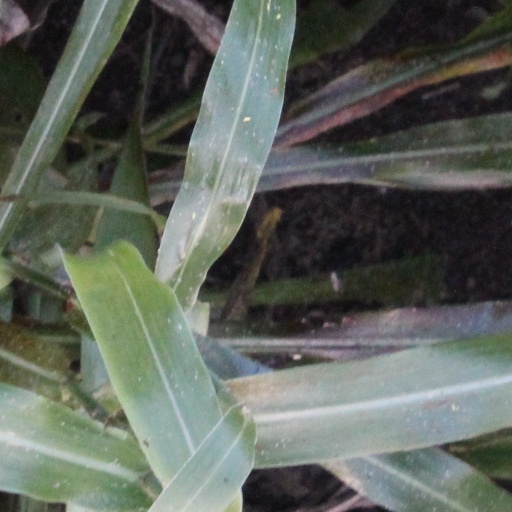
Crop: sorghum